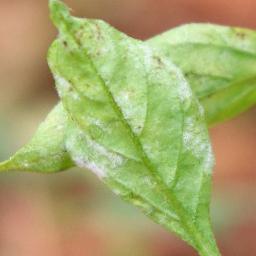
Label: powdery mildew